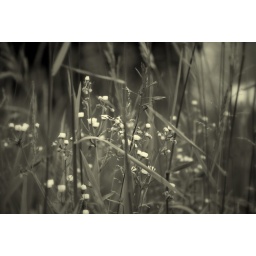
Grass/wild flowers in a field in WI